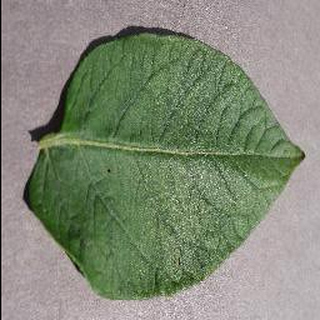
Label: healthy_potato